Geoffrey Shovelton

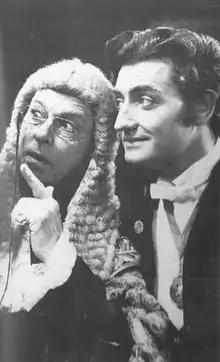
Shovelton (right) as Tolloller in "Iolanthe", with John Reed as the Lord Chancellor

Geoffrey Richard Shovelton (27 April 1936 – 4 July 2016) was an English singer, actor and illustrator best known for his performances in leading tenor roles with the D'Oyly Carte Opera Company in the 1970s.